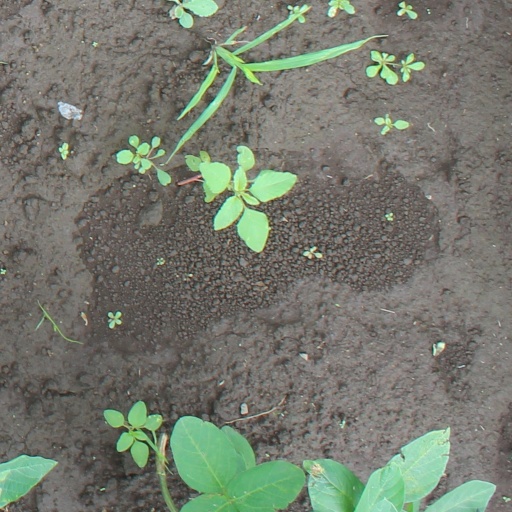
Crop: soybean